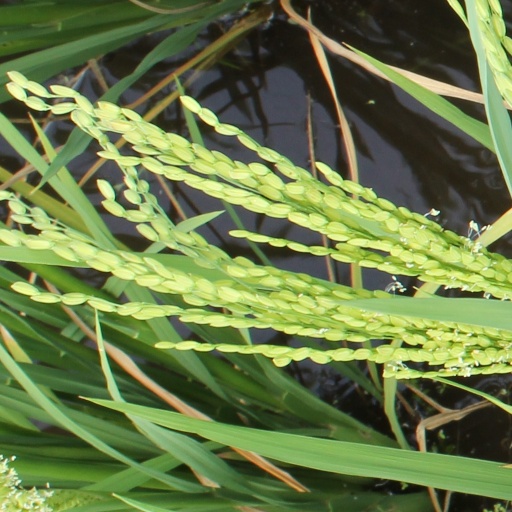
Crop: rice